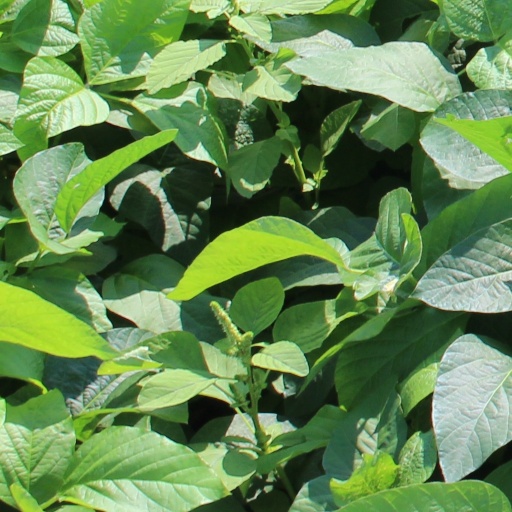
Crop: soybean